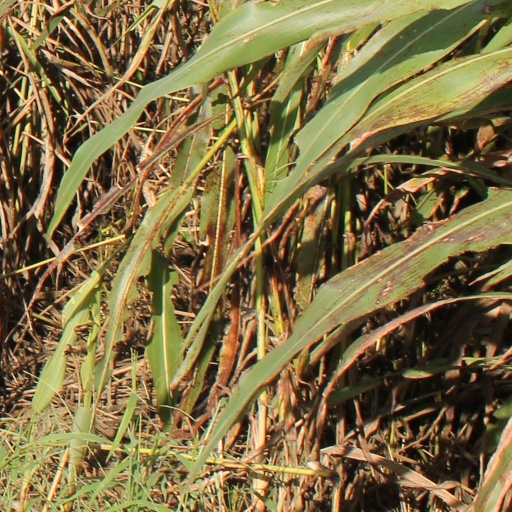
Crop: sorghum